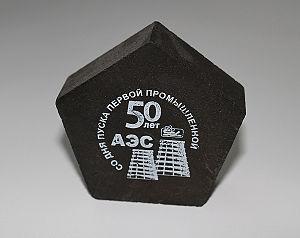
Le Combinat chimique de Sibérie, en abrégé Sibkhim, mis en service en 1953, est une usine russe située à Seversk à une dizaine de kilomètres au nord de la ville de Tomsk, comprenant plusieurs réacteurs nucléaires et des installations de séparation isotopique, d'enrichissement et de retraitement de l'uranium et du plutonium et le stockage de centaines de milliers de tonnes de déchets nucléaires. Les armes nucléaires sont produites et stockées sur place. L'usine de Seversk possède la particularité de pouvoir réenrichir l'uranium de retraitement.